Construction industry of Iran

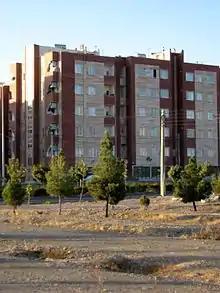
Mehr housing project in Iran

Mehr project, designed in 2007, aimed to cover a part of house shortage through building of around 2 million housing units within 5 years. As of January 2011, the banking sector, particularly Bank Maskan has given loans up to 102 trillion rials ($10.2 billion) to applicants of Mehr housing project. Under this scheme real estate developers are offered free lands in return for building cheap residential units for first-time buyers on 99-year lease contracts. The government then commissioned agent banks to offer loans to the real estate developers to prepare the lands and begin construction projects in an attempt to increase production and create equilibrium in the supply and demand curve (2008). Close to 400,000 units have been built and permits have been issued for another 12,000. Mehr Housing project is expected to provide 600,000 residential units in its first phase. About 3.7 million people have so far registered for Mehr Housing Plan (2008). About 10 million rials is to be paid by applicants for preparing the land and another 10 million to be given by the government in the form of banking facilities. Applicants should pay about 20 percent of the construction costs. In addition, about 140 million rials worth of housing loans will be granted to them (10,000 rials=1 USD in 2008). While most Iranians have difficulties obtaining small home loans, 90 persons have managed to secure collective facilities totaling $8 billion from banks. Problems regarding lack of utilities has been reported for the project, including lack of access to water, power, gas, and sewerage lines. Starting in 2014, the Mehr housing scheme will be taken off the balance sheet of the Central Bank of Iran. The government of President Rouhani announced that by 2017 the "Mehr housing project" will be replaced with cheap loans to needy families with the stated objective to build only 150,000 homes on a yearly basis.